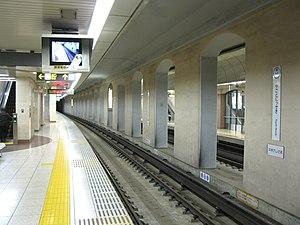
Yagoto Nisseki est une station du métro de Nagoya sur la ligne Meijō dans l'arrondissement de Shōwa à Nagoya.